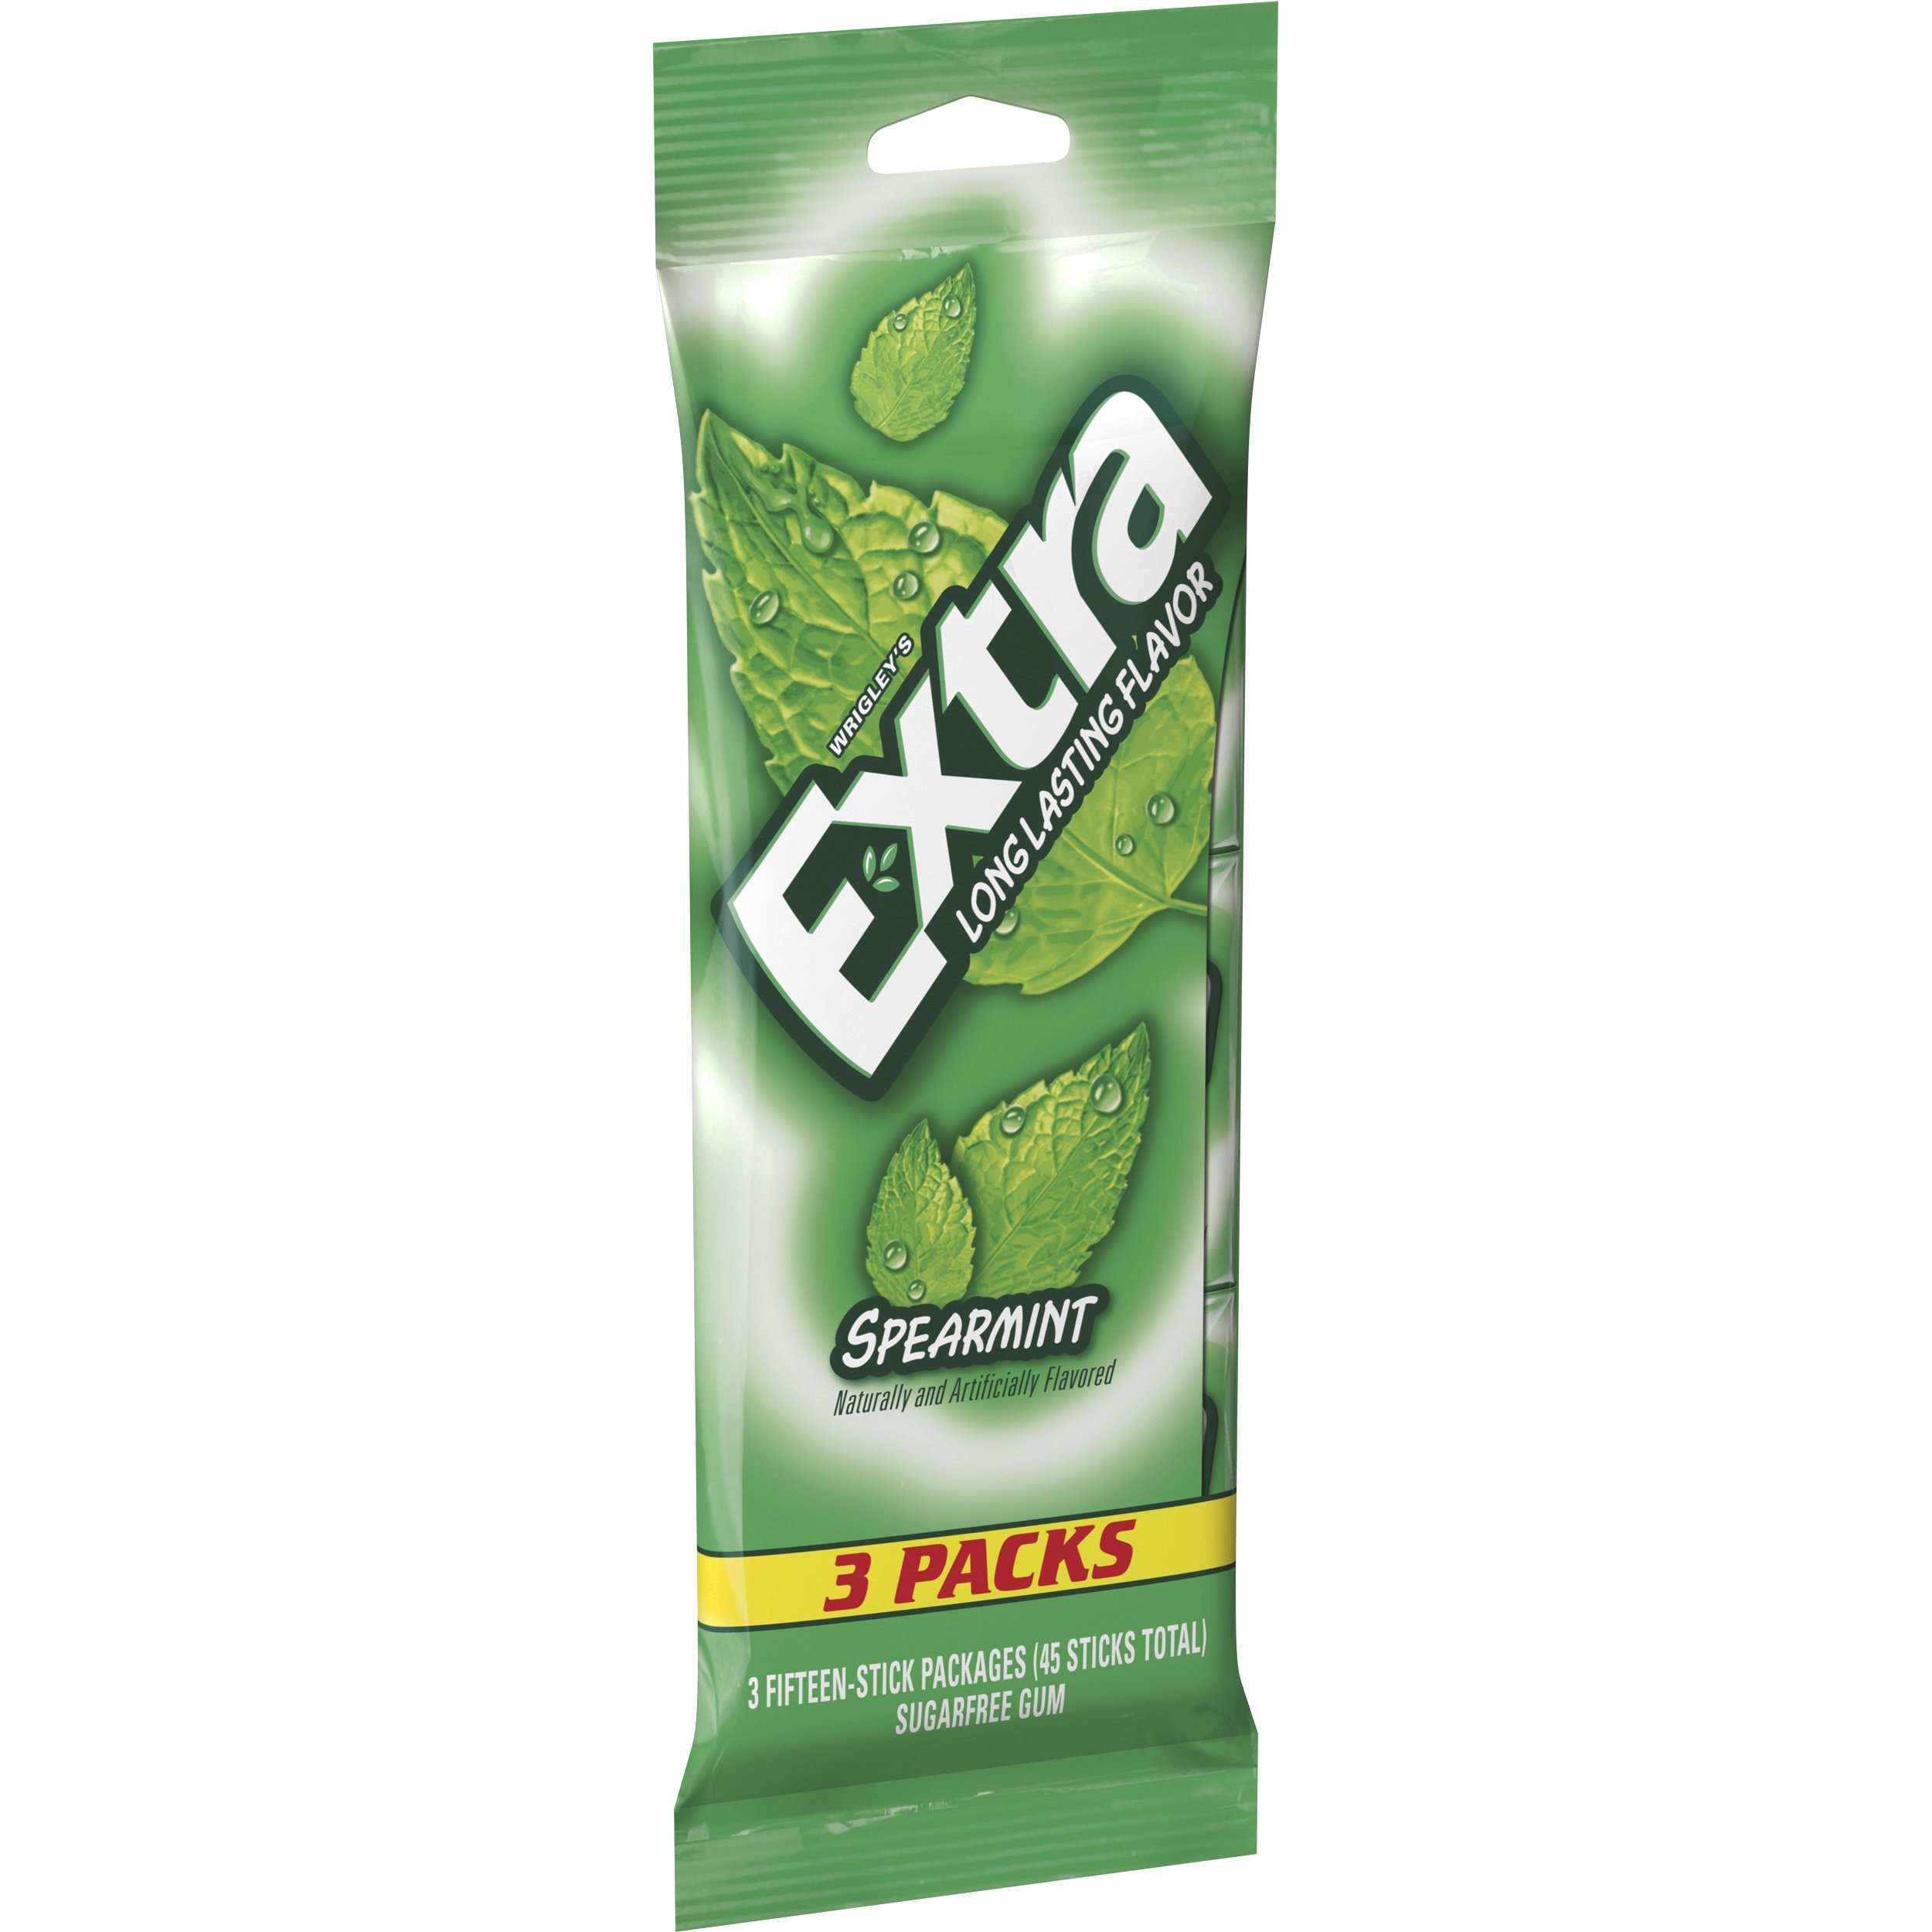
Item Name: Extra Spearmint Sugarfree Gum, 3 Pack
Bullet Point 1: Crisp, invigorating refreshment from head to toe.
Bullet Point 2: Give Extra, get extra, because sometimes the little things last the longest.
Bullet Point 3: Sharing a piece of Extra gum helps you live life's little moments.
Bullet Point 4: Sugar-free chewing gum that’s perfect to share with friends, family, or someone new.
Bullet Point 5: Package includes 3 individual packs.
Value: 45.0
Unit: Count

Price: 4.89